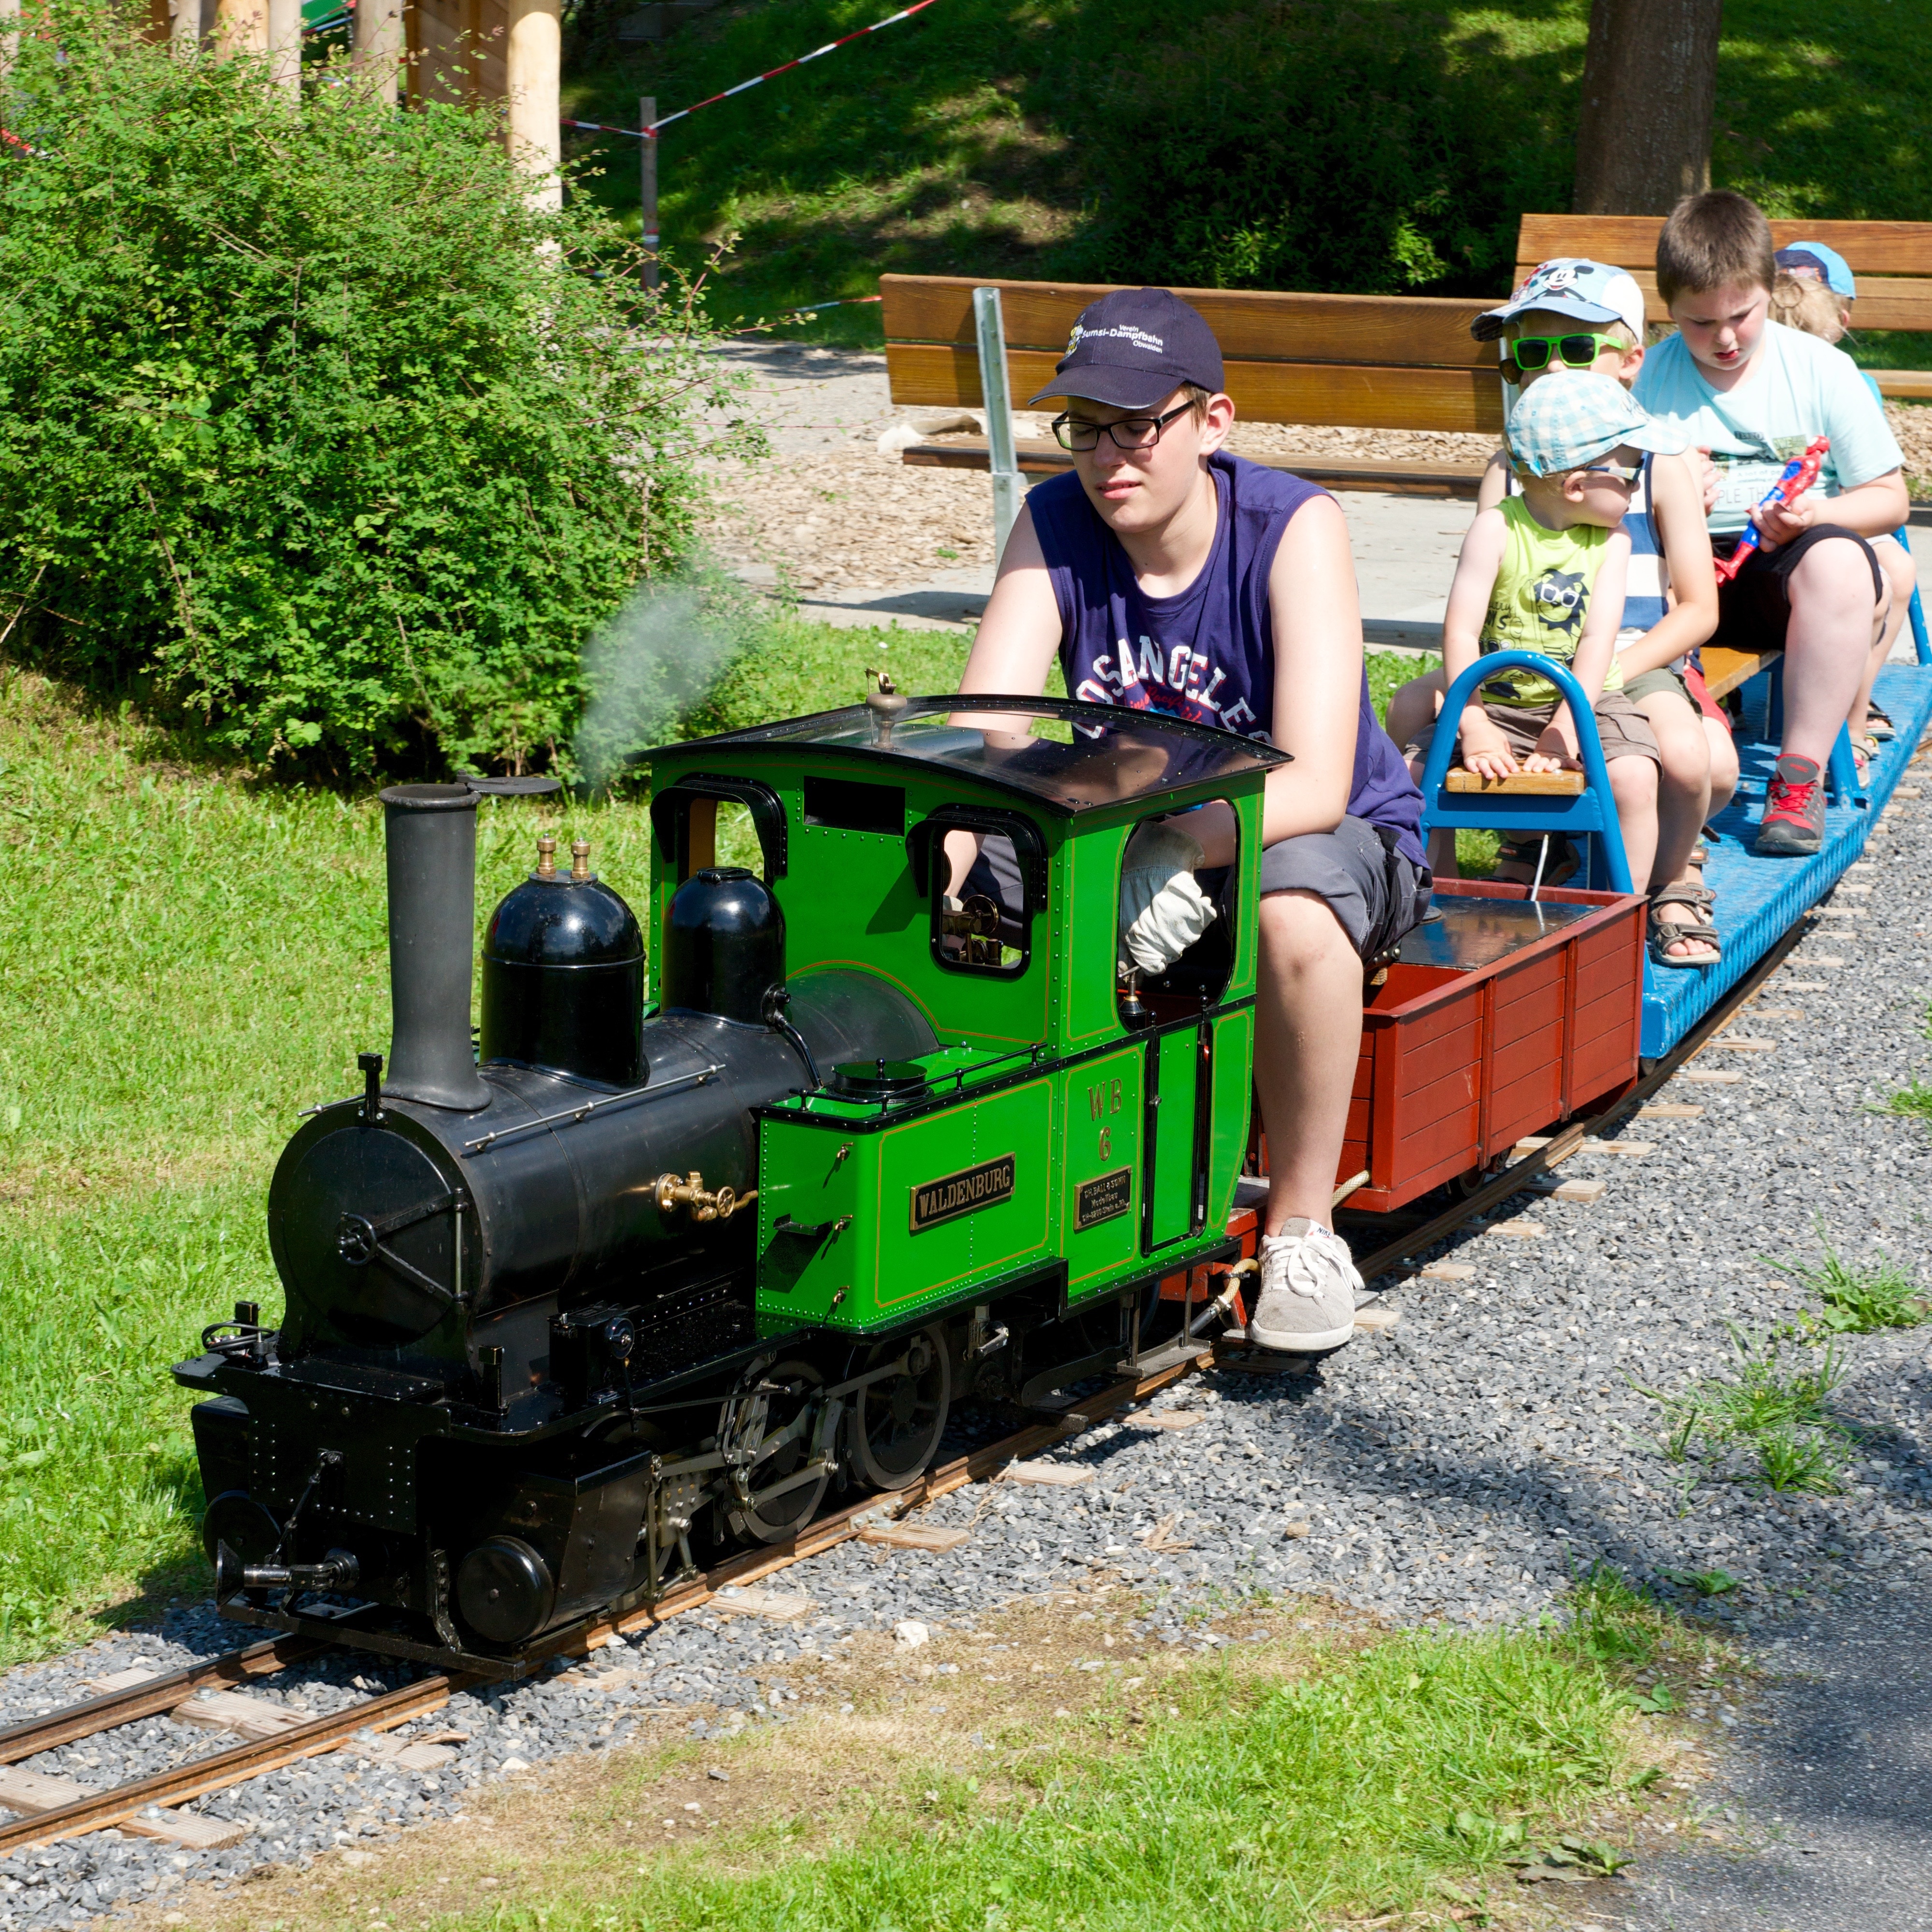
track, asphalt, transport, vehicle, miniature, children, locomotive, carbon, steam railway, driving pleasure